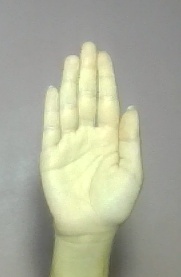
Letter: seen